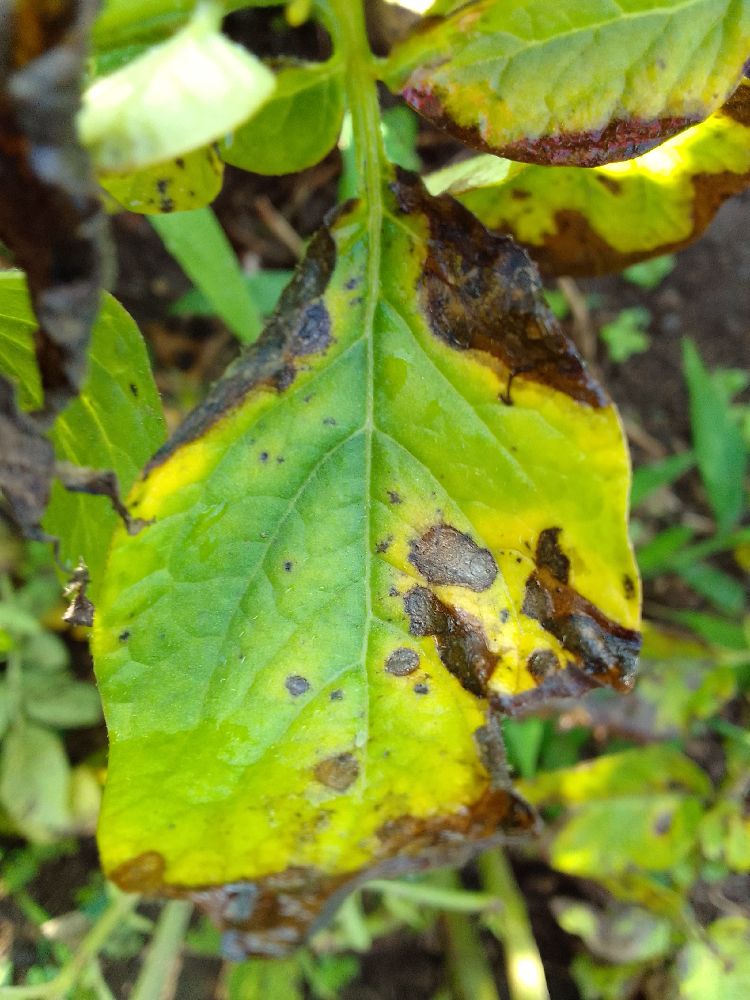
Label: Early blight